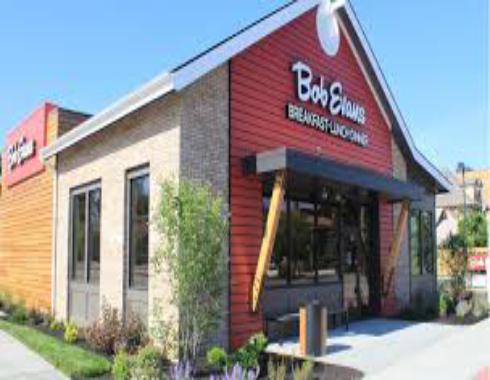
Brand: Bob Evans Restaurants
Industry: Clothes